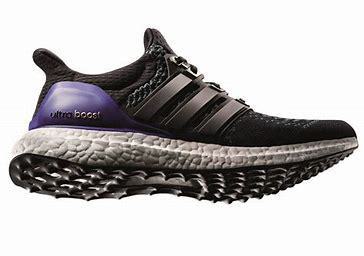
Brand: Adidas
Model: Ultraboost